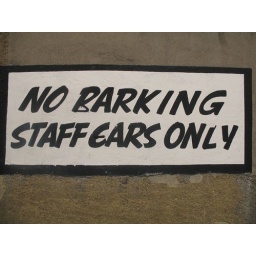
Altered staff car parking sign in Dublin's fruit market area.